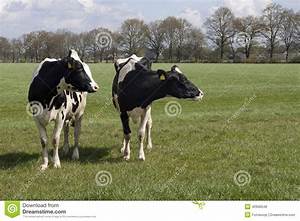
Label: cow